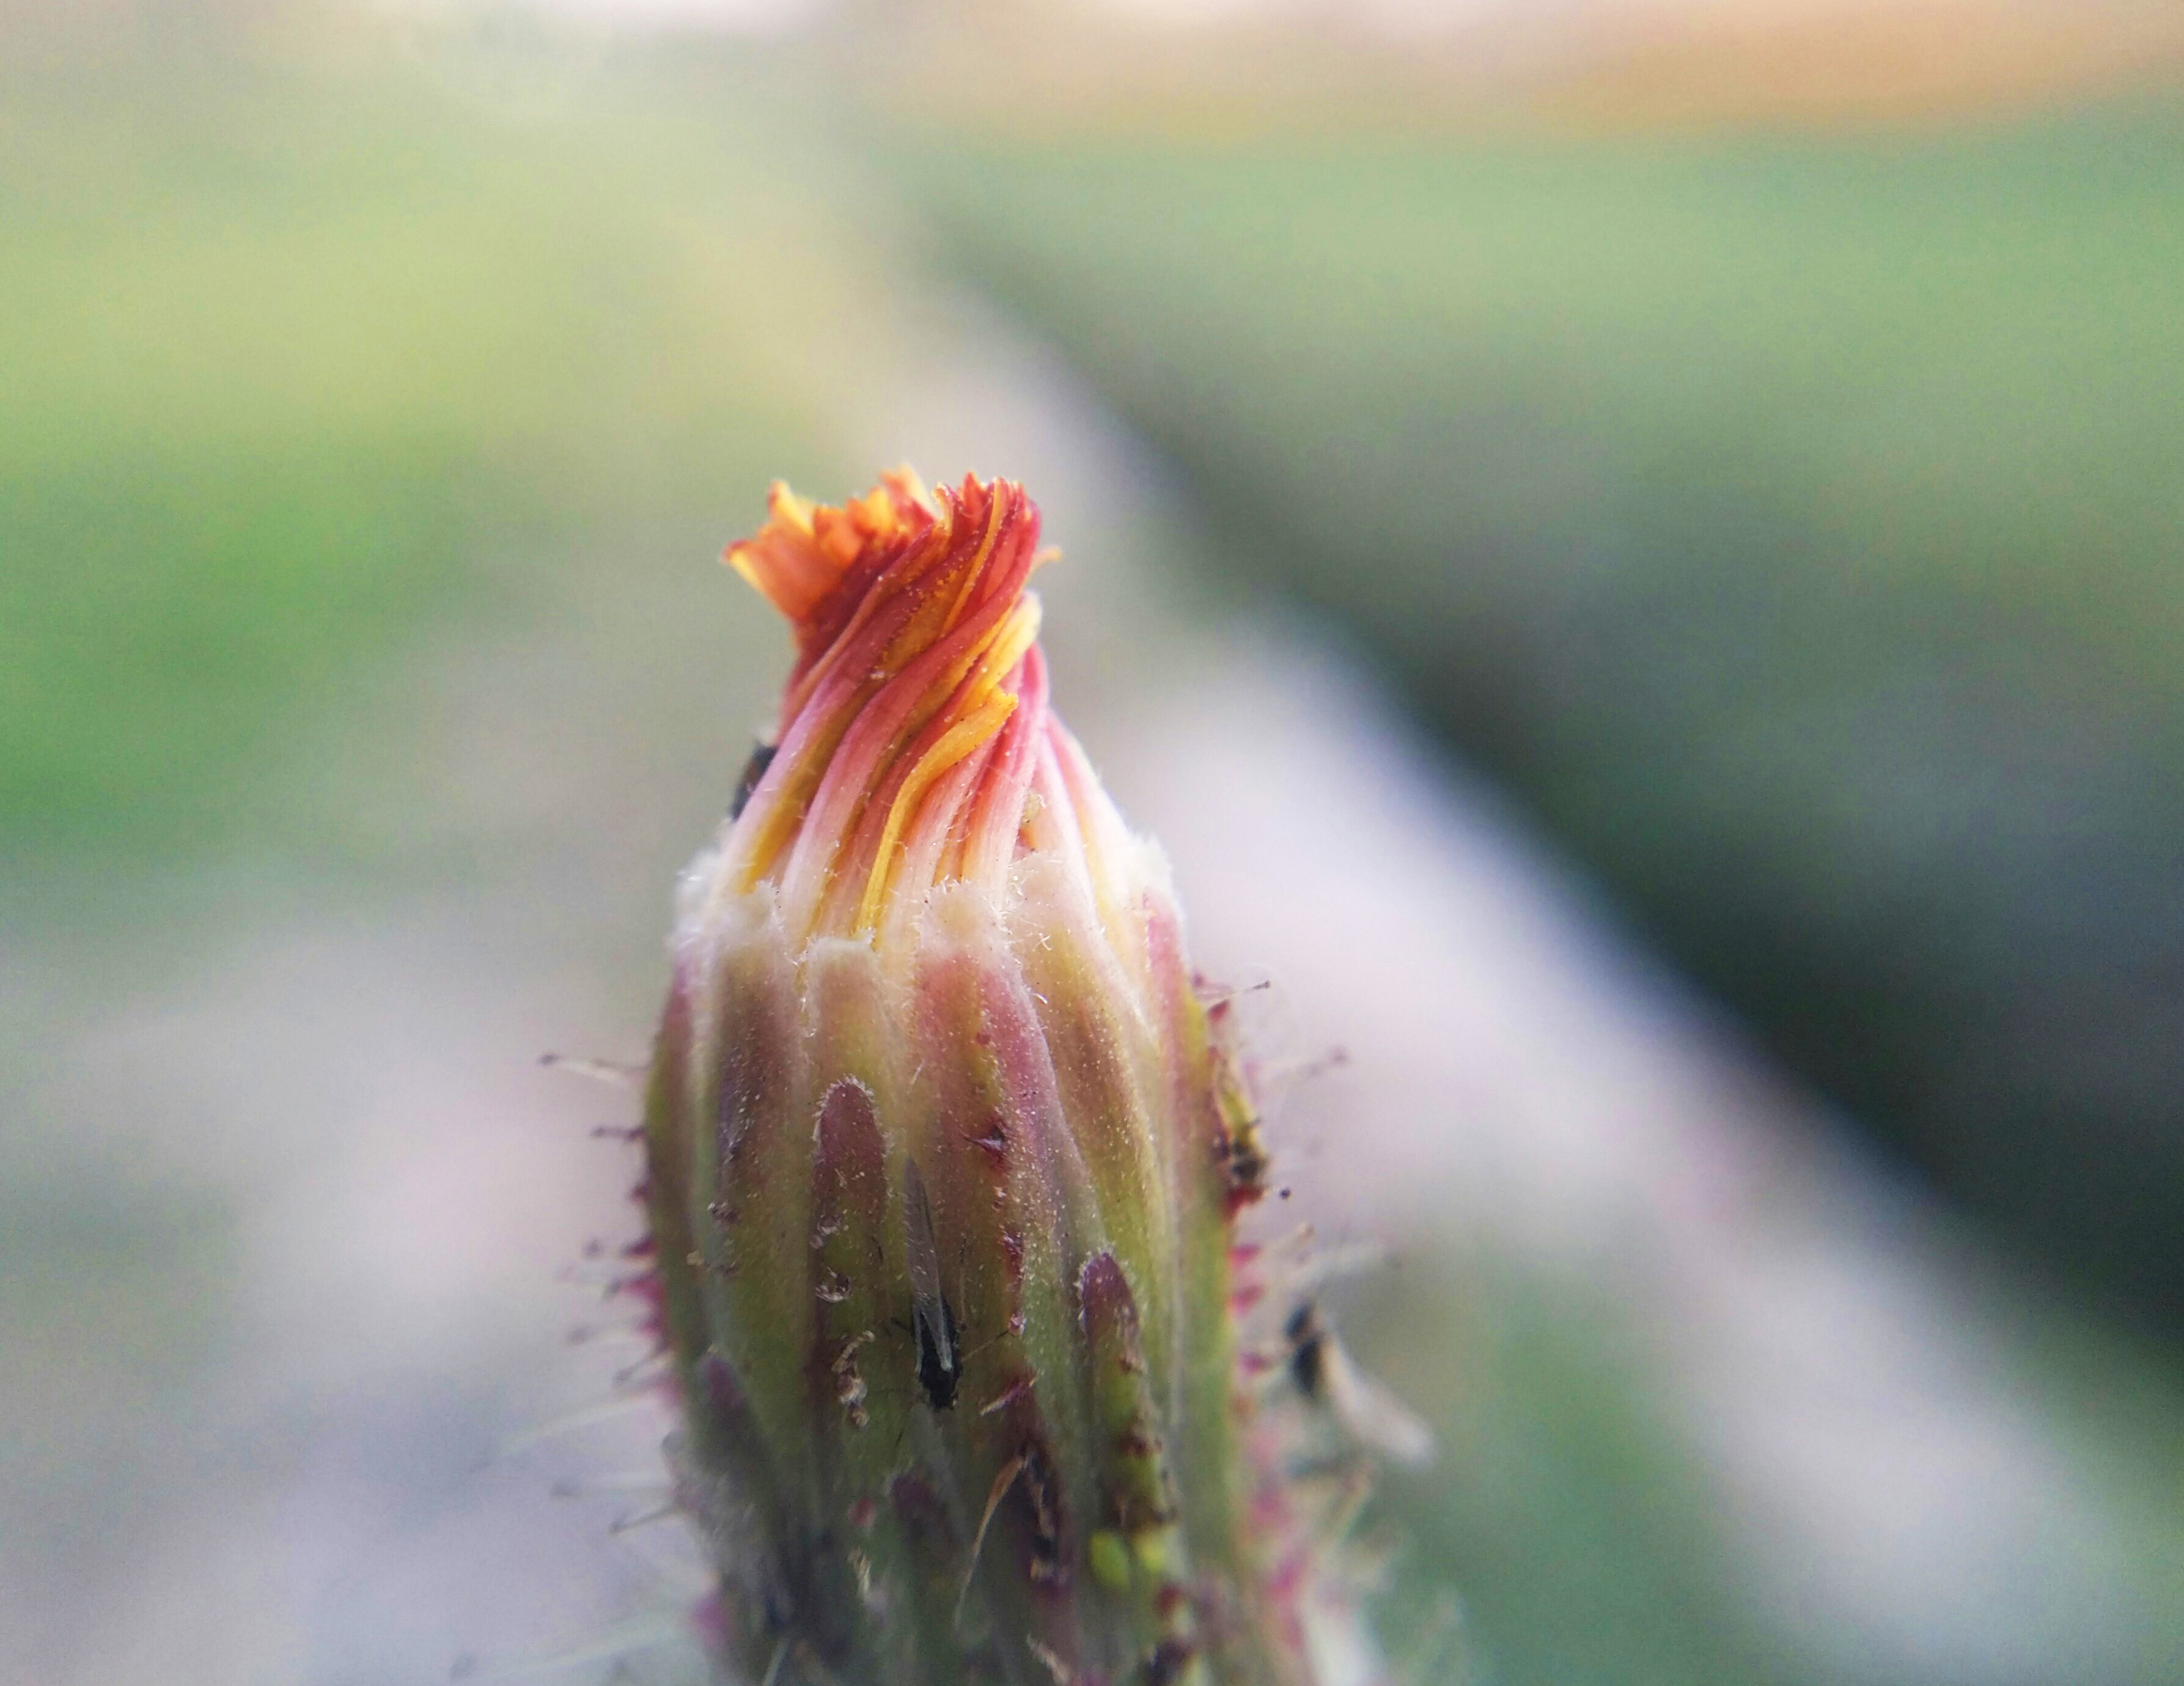
floral, nature, background, flower, summer, pattern, colorful, plant, card, spring, decoration, color, art, design, garden, illustration, water, abstract, vintage, pink, watercolor, creative, blossom, bloom, leaf, beautiful, drawing, greeting, paper, green, hand, romantic, love, concept, natural, bouquet, wedding, beauty, flora, isolated, hipster, retro, white, painted, drawn, overhead, gift, flat, minimal, hip, vegetation, bud, close up, wildflower, macro photography, plant stem, petal, thorns spines and prickles